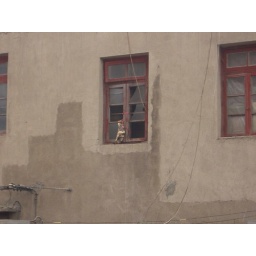
A piece of pork hanging out of a window of a house right next to our office in Shanghai